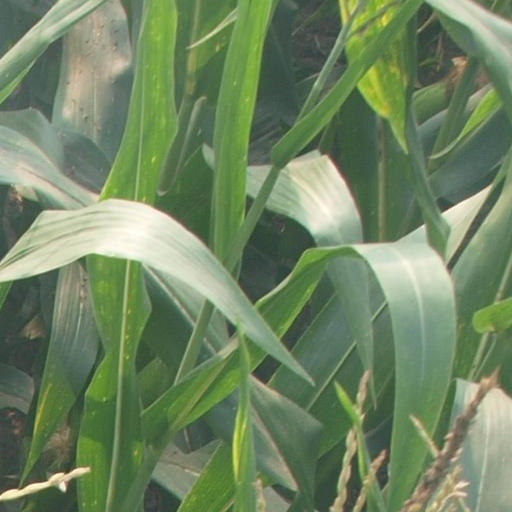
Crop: maize; corn